Jilong Road station

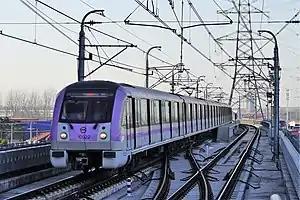

Jilong Road is a Shanghai Metro station located on Line 10 in Pudong, Shanghai, China. Located at North Fute Road and Jilong Road, within the Shanghai Waigaoqiao Free Trade Zone section of the Shanghai Free-Trade Zone, it serves as a terminus of Line 10, and opened as part of the second phase extension of the line into Pudong. The extension was expected to open in 2018, but due to construction delays, the station, along with the rest of the extension, opened on 26 December 2020. The station is the first Shanghai Metro station to be located within a free-trade zone in the country.